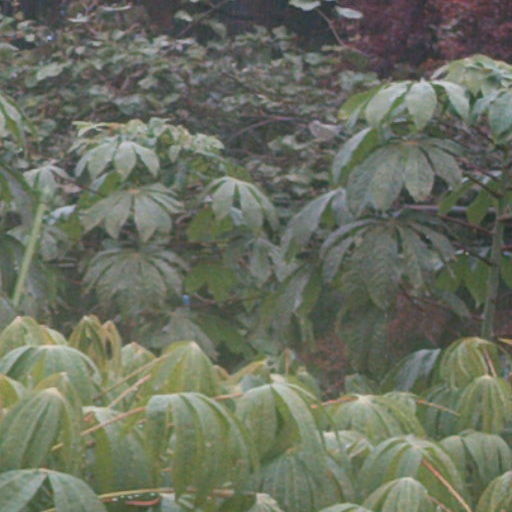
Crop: cassava